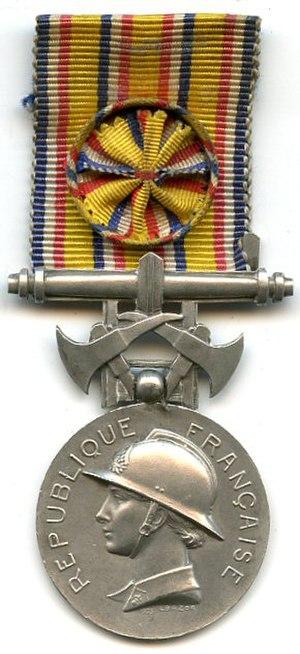
Médaille d'honneur des Sapeurs Pompiers pour Services Exceptionnels, variante pré 1981, (France) avers
Cet article présente les décorations militaires françaises.
La médaille d’honneur des sapeurs-pompiers a été créée par la loi du 22 décembre 1937 et est régie par le décret nº2017-1155 du 10 juillet 2017 relatif à la médaille d’honneur des sapeurs-pompiers.
Les ordres, décorations et médailles de la France comprennent un système par lequel les citoyens, civils et militaires français sont récompensés pour leur courage, leur réussite ou pour services rendus. Il comprend les ordres honorifiques, les décorations, à titre civil ou militaire et les médailles.